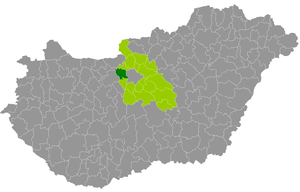
Le district de Budakeszi est un des 18 districts du comitat de Pest en Hongrie. Créé en 2013, il compte 84 646 habitants et rassemble 12 localités : 8 communes et 4 villes dont Budakeszi, son chef-lieu.